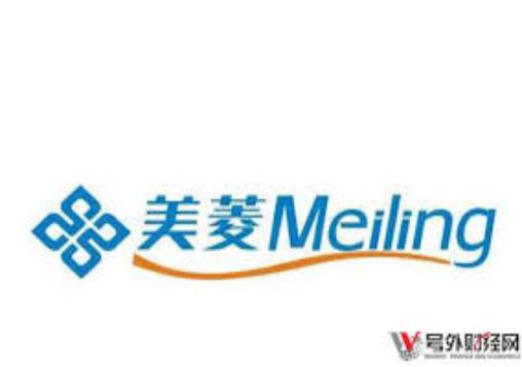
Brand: meiling
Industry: Necessities